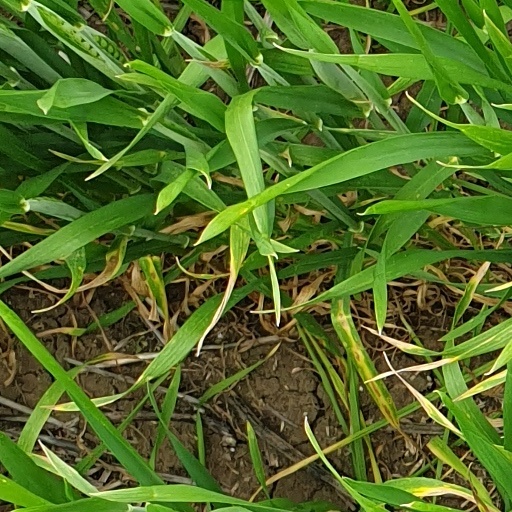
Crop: wheat